Polish–Romanian alliance

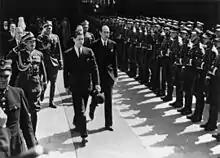
Crown Prince Michael of Romania with Polish Foreign Minister Józef Beck in Warsaw, 24 May 1937.

On March 26, 1926, Poland and Romania signed a "Treaty of Alliance" to bolster security in Eastern Europe. It was directed against any attack, not just one coming from the Soviet Union. Ratifications were exchanged in Warsaw on February 9, 1927. The treaty was registered in the "League of Nations Treaty Series" on March 7, 1927.